Adolphe Thiers

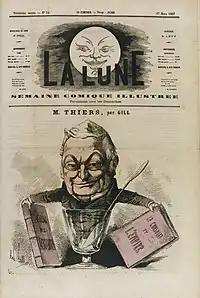
A caricature of Thiers with his history of the Consulate, by André Gill (1867)

Once outside of the government, he devoted much of his time to writing "Histoire du Consulat et de l'Empire", the first volume of which appeared in 1845. The book was a huge success, selling twenty thousand copies in a few weeks. The book was criticized by Chateaubriand, who called it "an odious advertisement for Bonaparte, edited in the style of a newspaper" It had the unplanned effect of raising even further the prestige of Napoleon's nephew and Thiers' future enemy, Louis-Napoleon.